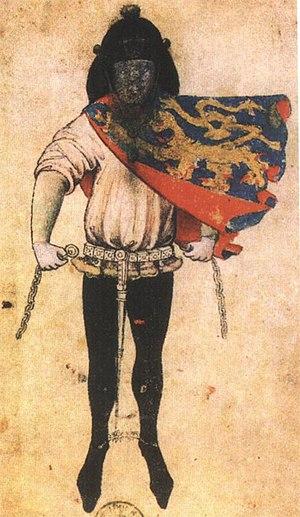
L’armorial de Gelre est probablement le recueil d'armoiries médiévales le plus connu et compte parmi les plus anciens conservés à l'état d'original. Il est compilé entre 1370 environ et 1414 par Claes Heynenszoon, héraut du duché de Gueldre dont il portait, dans l'exercice de sa fonction, le tabard armorié et le nom.
Jean Malouel, aussi Jan Maelwael ou Johan Maelwael, est un peintre et décorateur, né à Nimègue, dans le duché de Gueldre, dans les actuels Pays-Bas, à une date inconnue, et mort à Dijon en mars 1415.